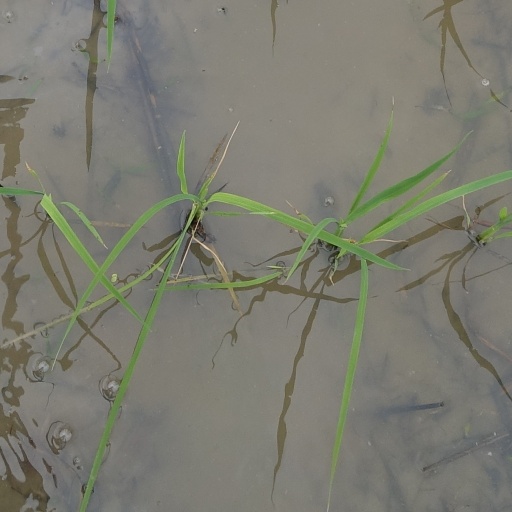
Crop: rice